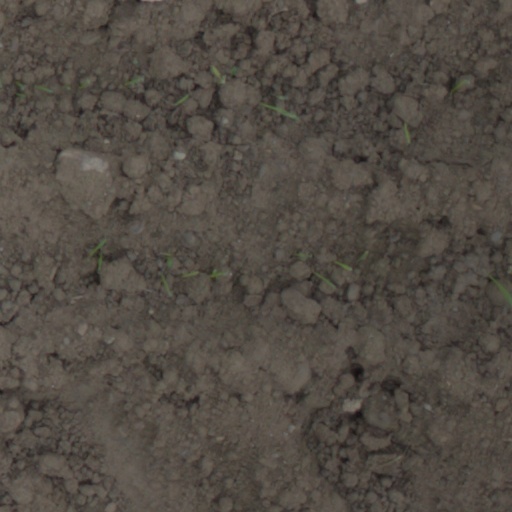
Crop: wheat